2021 UEFA Nations League final

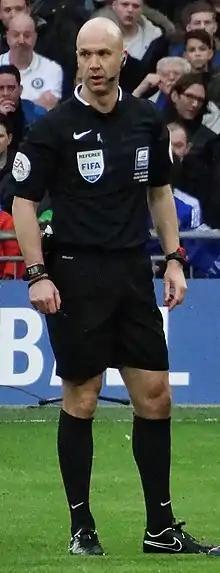
Anthony Taylor

On 8 October 2021, the UEFA Referees Committee announced the officiating team for the final, led by 42-year-old English referee Anthony Taylor of the Football Association. He was joined by seven of his compatriots, including assistant referees Gary Beswick and Adam Nunn. Craig Pawson served as the fourth official, while Stuart Burt was selected as the reserve assistant referee. At UEFA headquarters in Nyon, Switzerland, Stuart Attwell worked as the video assistant referee (VAR) for the match. Chris Kavanagh and Lee Betts were appointed as assistant VAR officials, along with Dutchman Pol van Boekel.